Carmen up to Data

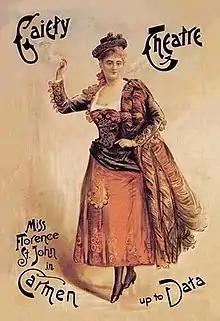
Florence St. John in the title role

Carmen up to Data is a musical burlesque with a score written by Meyer Lutz. Set in Seville, the piece was a spoof of Bizet's 1875 opera "Carmen". The libretto was written by G. R. Sims and Henry Pettitt.